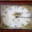
Label: clock